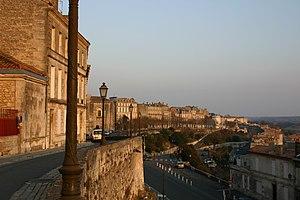
Angoulême est une commune du Sud-Ouest de la France, préfecture du département de la Charente, en région Nouvelle-Aquitaine.